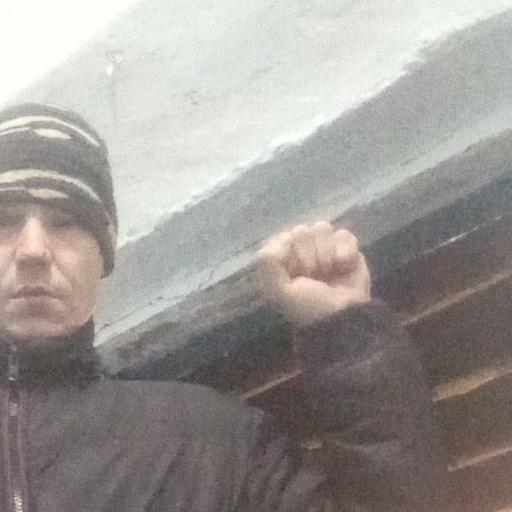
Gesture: fist